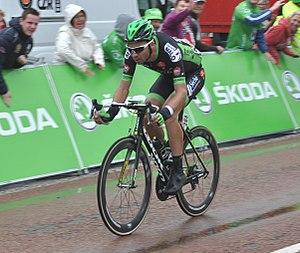
Tour de France 2015, étape 5, Pierre-Luc Périchon échappé passe en tête le sprint de Rancourt
Pierre-Luc Périchon, né le 4 janvier 1987 à Bourg-en-Bresse, est un coureur cycliste français. Professionnel depuis 2012, il est membre de l'équipe Cofidis.
La 5ᵉ étape du Tour de France 2015 s'est déroulée le mercredi 8 juillet 2015 entre Arras et Amiens sur une distance de 189,5 kilomètres. Le nom officiel de l'étape est « Arras Communauté Urbaine - Amiens Métropole ». Le coureur allemand André Greipel, de l'équipe Lotto-Soudal, obtient sa deuxième victoire durant ce Tour. Il devance au sprint Peter Sagan et Mark Cavendish. Tony Martin conserve le maillot jaune acquis la veille.
Rennes /ʁɛn/ est une commune de l'Ouest de la France, chef-lieu du département d’Ille-et-Vilaine et de la région Bretagne. La ville se situe en Haute-Bretagne — partie orientale de la Bretagne — à la confluence de l’Ille et de la Vilaine. Ses habitants sont appelés les Rennais et les Rennaises.